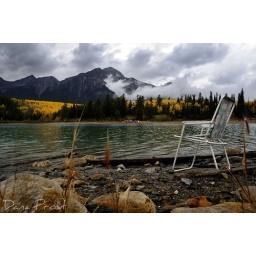
Front Row Seat. ~Break in the rain. Found the chair in the grass so I decided to use it as a prop.